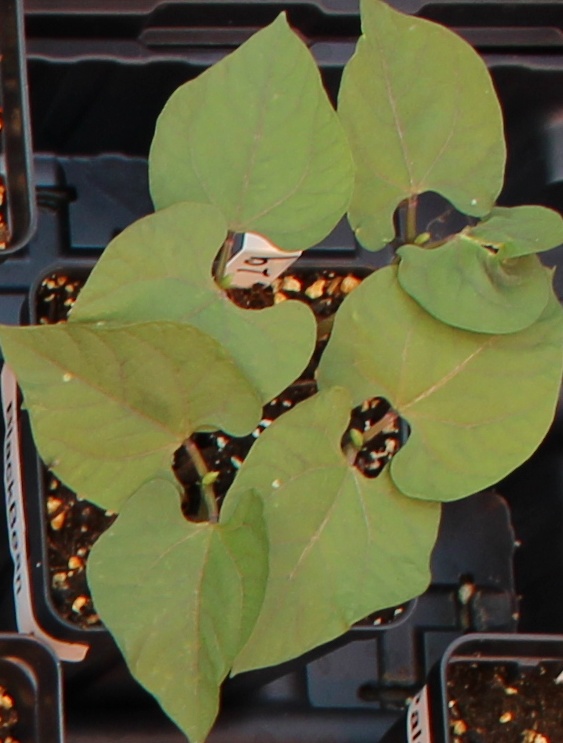
Label: Blackbean